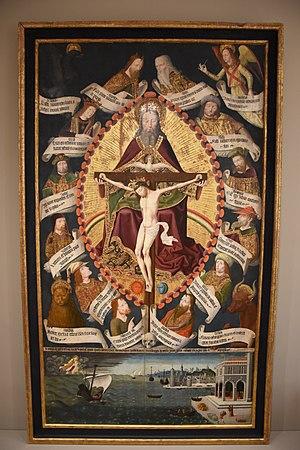
Retable de la Trinité. Musée d'Art Hyacinthe Rigaud, Perpignan (1489)